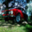
Label: automobile